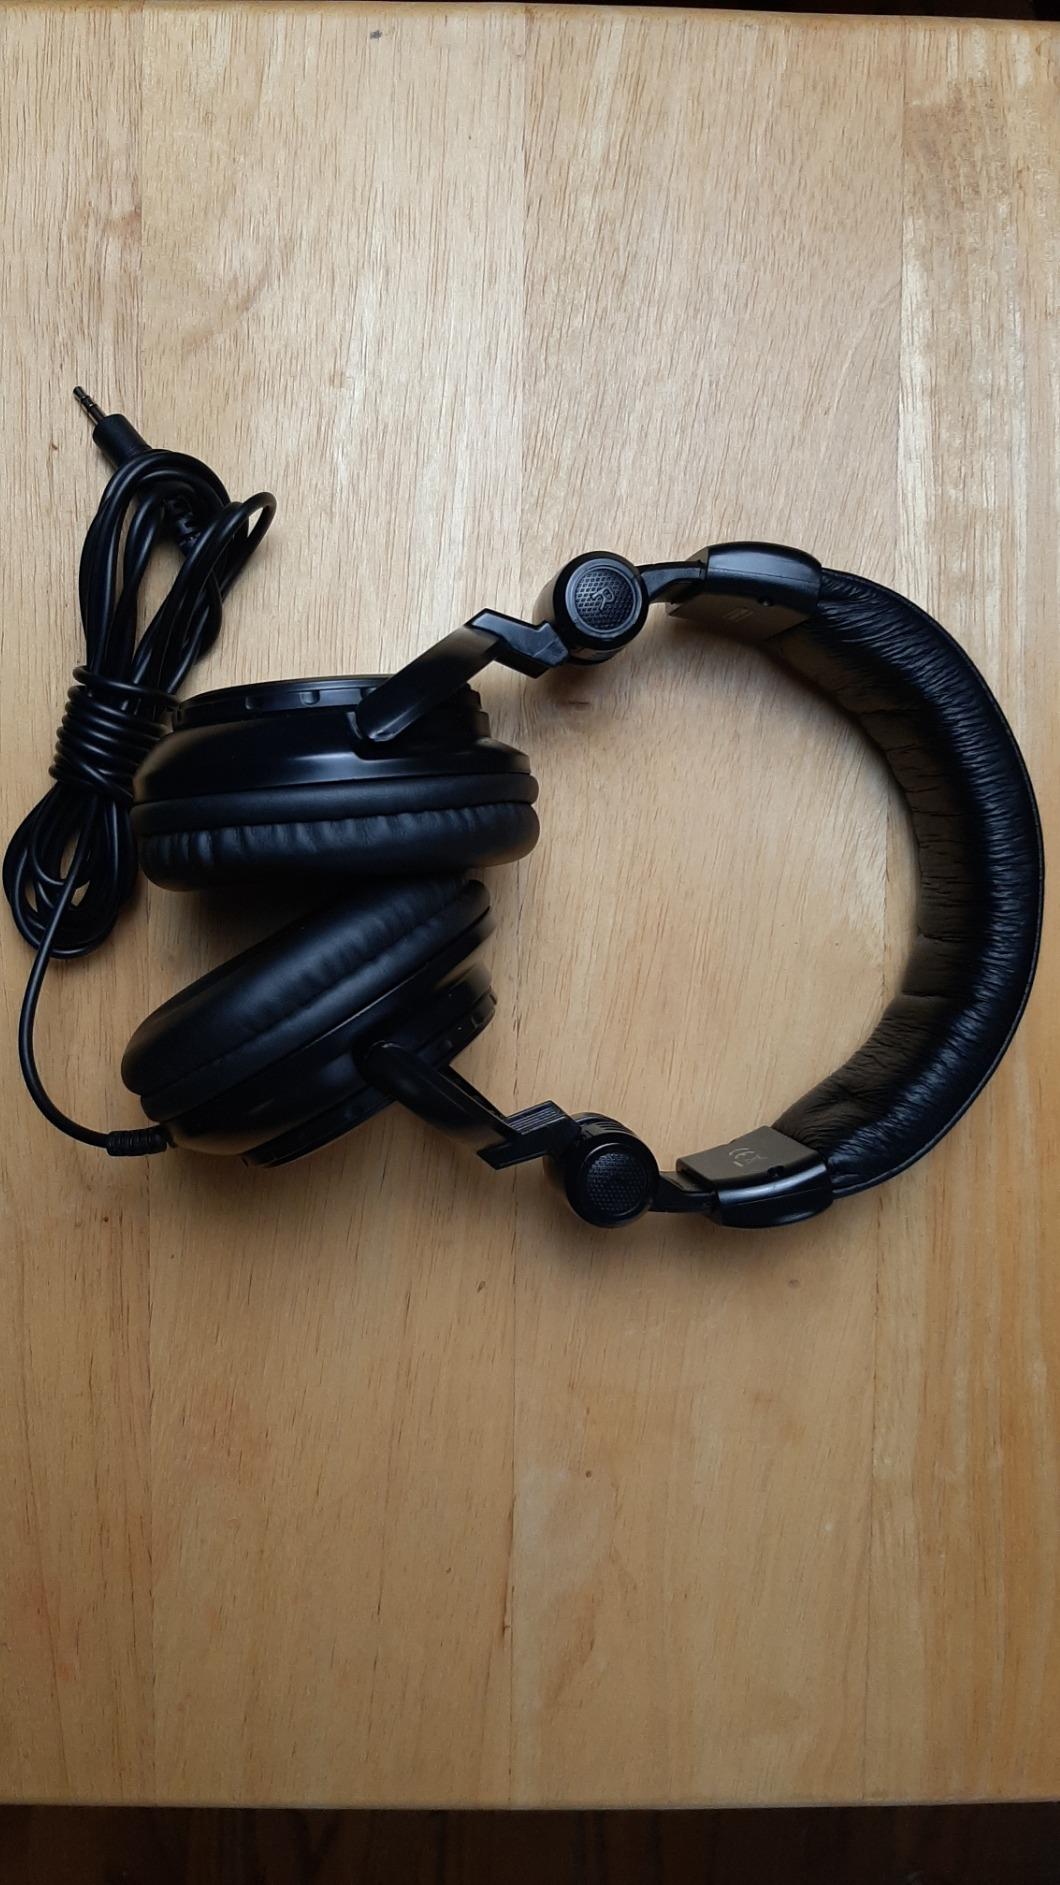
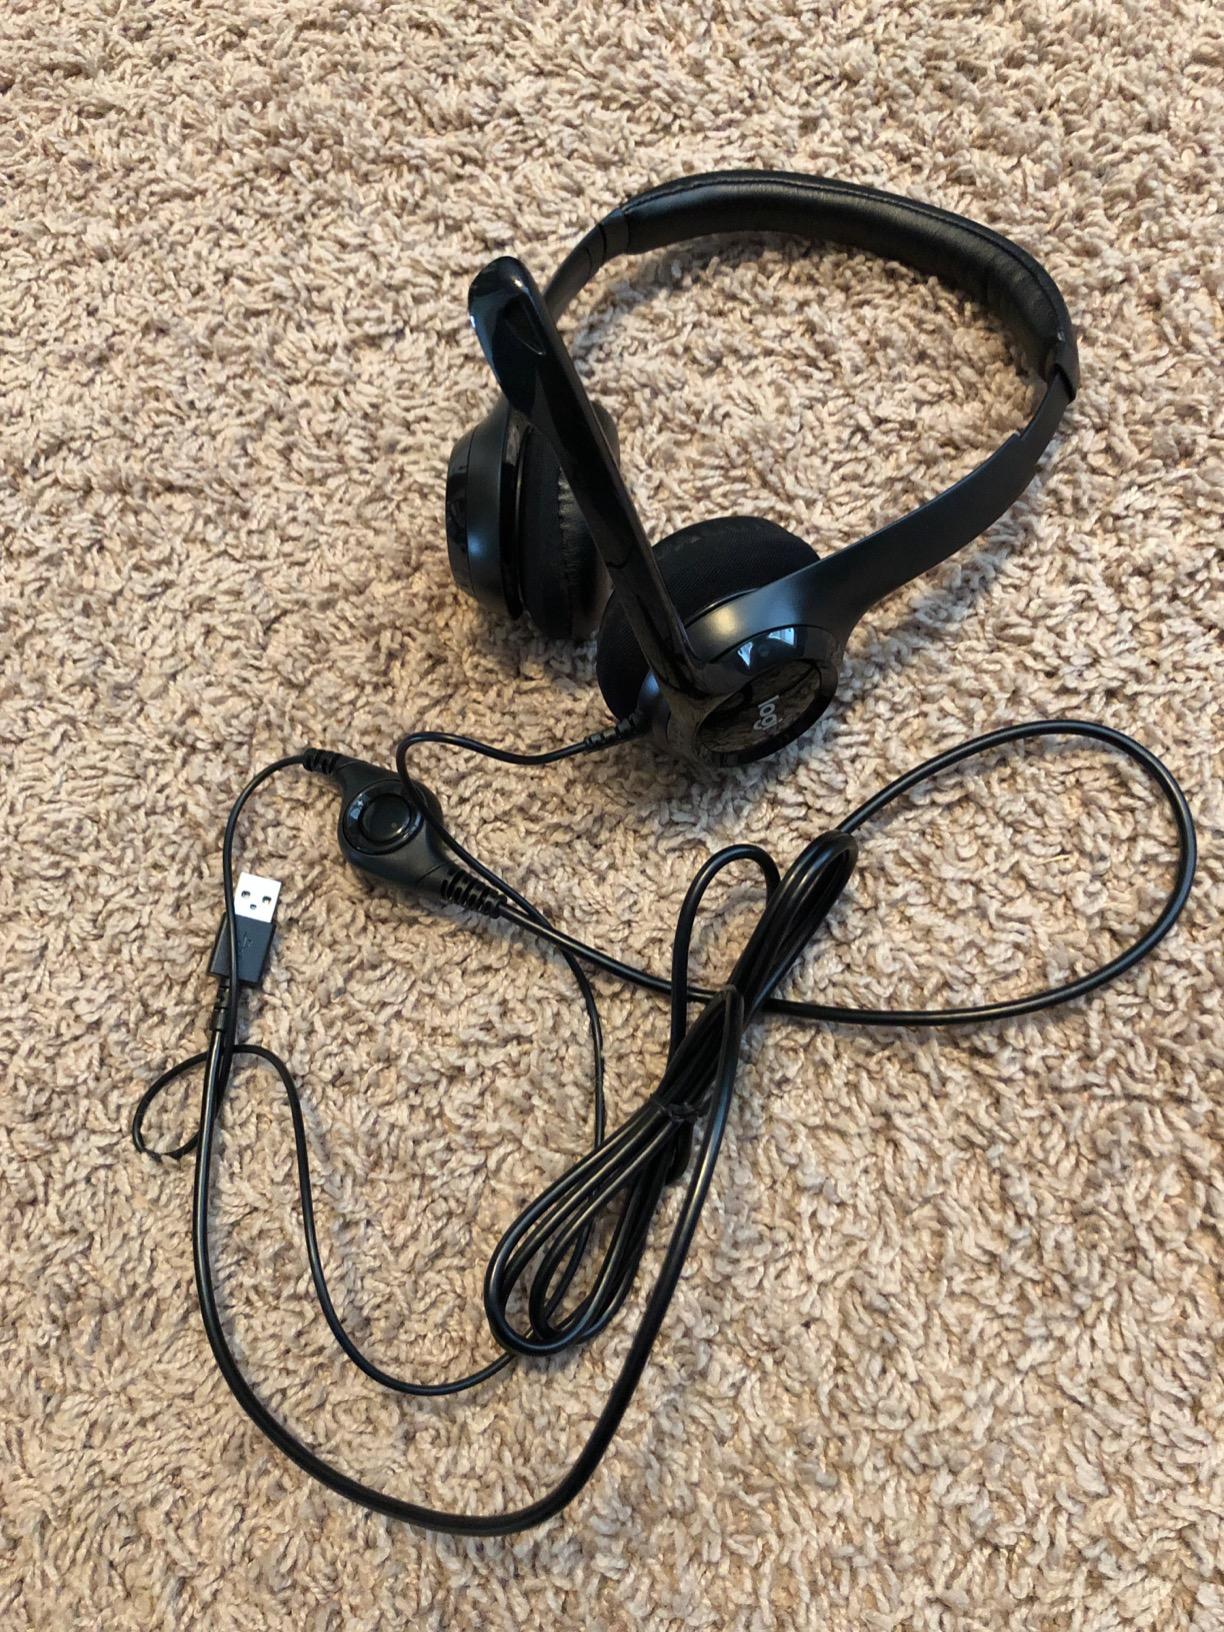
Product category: headphones
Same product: no